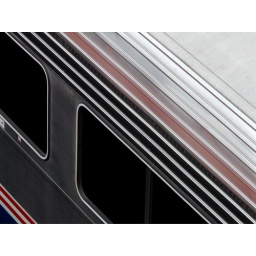
Viewed from the new pedestrian bridge over the railroad tracks at Union Station